Jo Giles

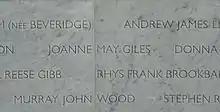
The inscription for Giles on the Canterbury Earthquake National Memorial

Joanne May Giles (29 November 1950 – 22 February 2011) was a New Zealand television presenter and former representative sportswoman. She represented the country in pistol shooting at the 1997 Oceanian Championships in Adelaide, and the 2000 World Cup in Sydney. She was the first New Zealand woman to ride in a totaliser race (thoroughbred racing) in New Zealand, on 15 July 1978 at Waimate, and also competed in motorsport and Rock 'n Roll competitions.